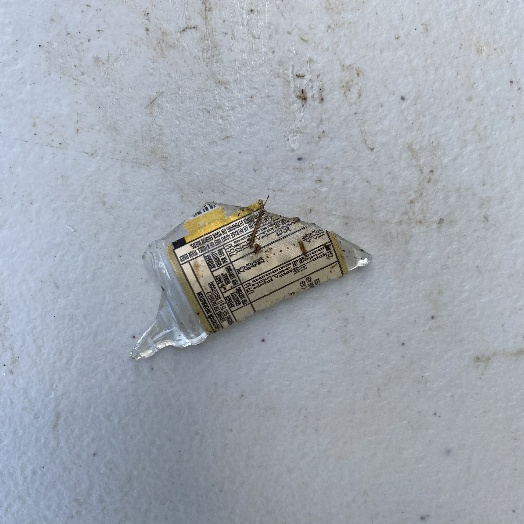
Label: Glass